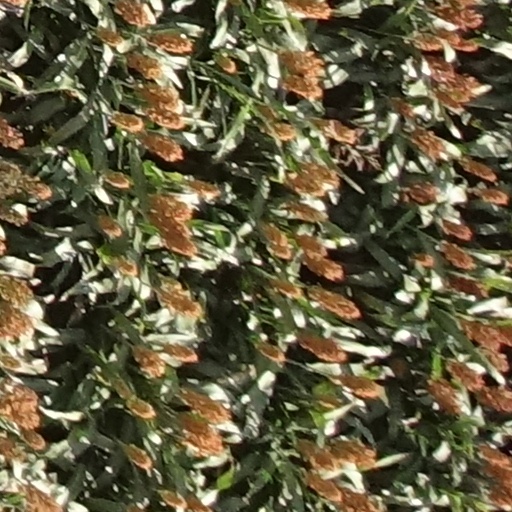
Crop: sorghum